Chihiro Yamanaka

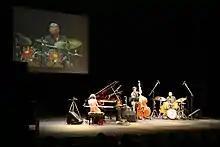
Chihiro Yamanaka Trio Gunma Concert 2010

Yamanaka studied at the Berklee College of Music and is an alumna of the Betty Carter's Jazz Ahead residency program. She has played and recorded with the New York-based DIVA Jazz Orchestra, led by Sherrie Maricle, but is best known for her small group recordings, which are typically trios and have featured bassists such as Larry Grenadier and Robert Hurst, and drummers such as Jeff Ballard and Jeff "Tain" Watts.